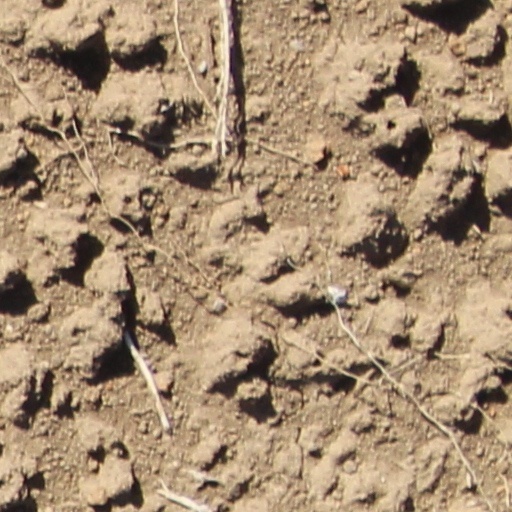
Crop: wheat